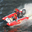
Label: ship